Chikarasaurus Rex: How to Hatch a Dinosaur

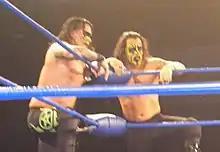
(Left to right) Obariyon and Kodama of The Batiri

The fourth match of the event saw Sara Del Rey and Saturyne face The Batiri of Kobald, Kodama and Obariyon in a two-on-three handicap match. At the end, just as Del Rey was preparing Obariyon for her finisher maneuver, "Royal Butterfly", Delirious, who had come out to watch the match, entered the ring and attacked both Saturyne and Del Rey, causing a disqualification. After the match, Delirious kissed each member of The Batiri on the forehead.